Greece at the 2018 Mediterranean Games

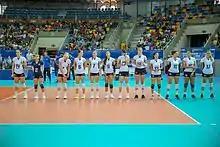
Women's Volleyball at the 2018 Mediterranean Games (silver)

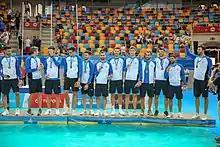
Men's Volleyball at the 2018 Mediterranean Games (bronze)

Greece competes at the 2018 Mediterranean Games in Taragona, Spain from 22 June to 1 July 2018.